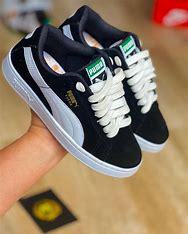
Brand: Puma
Model: 30